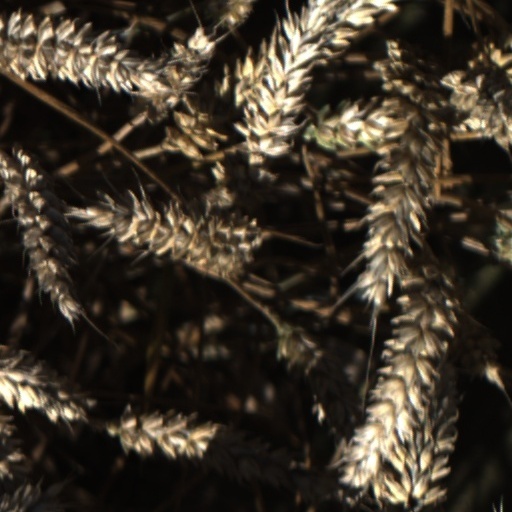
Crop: wheat